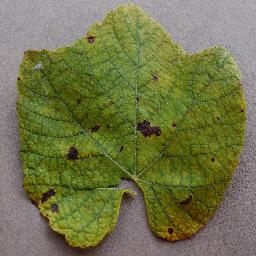
Label: Grape___Leaf_blight_(Isariopsis_Leaf_Spot)